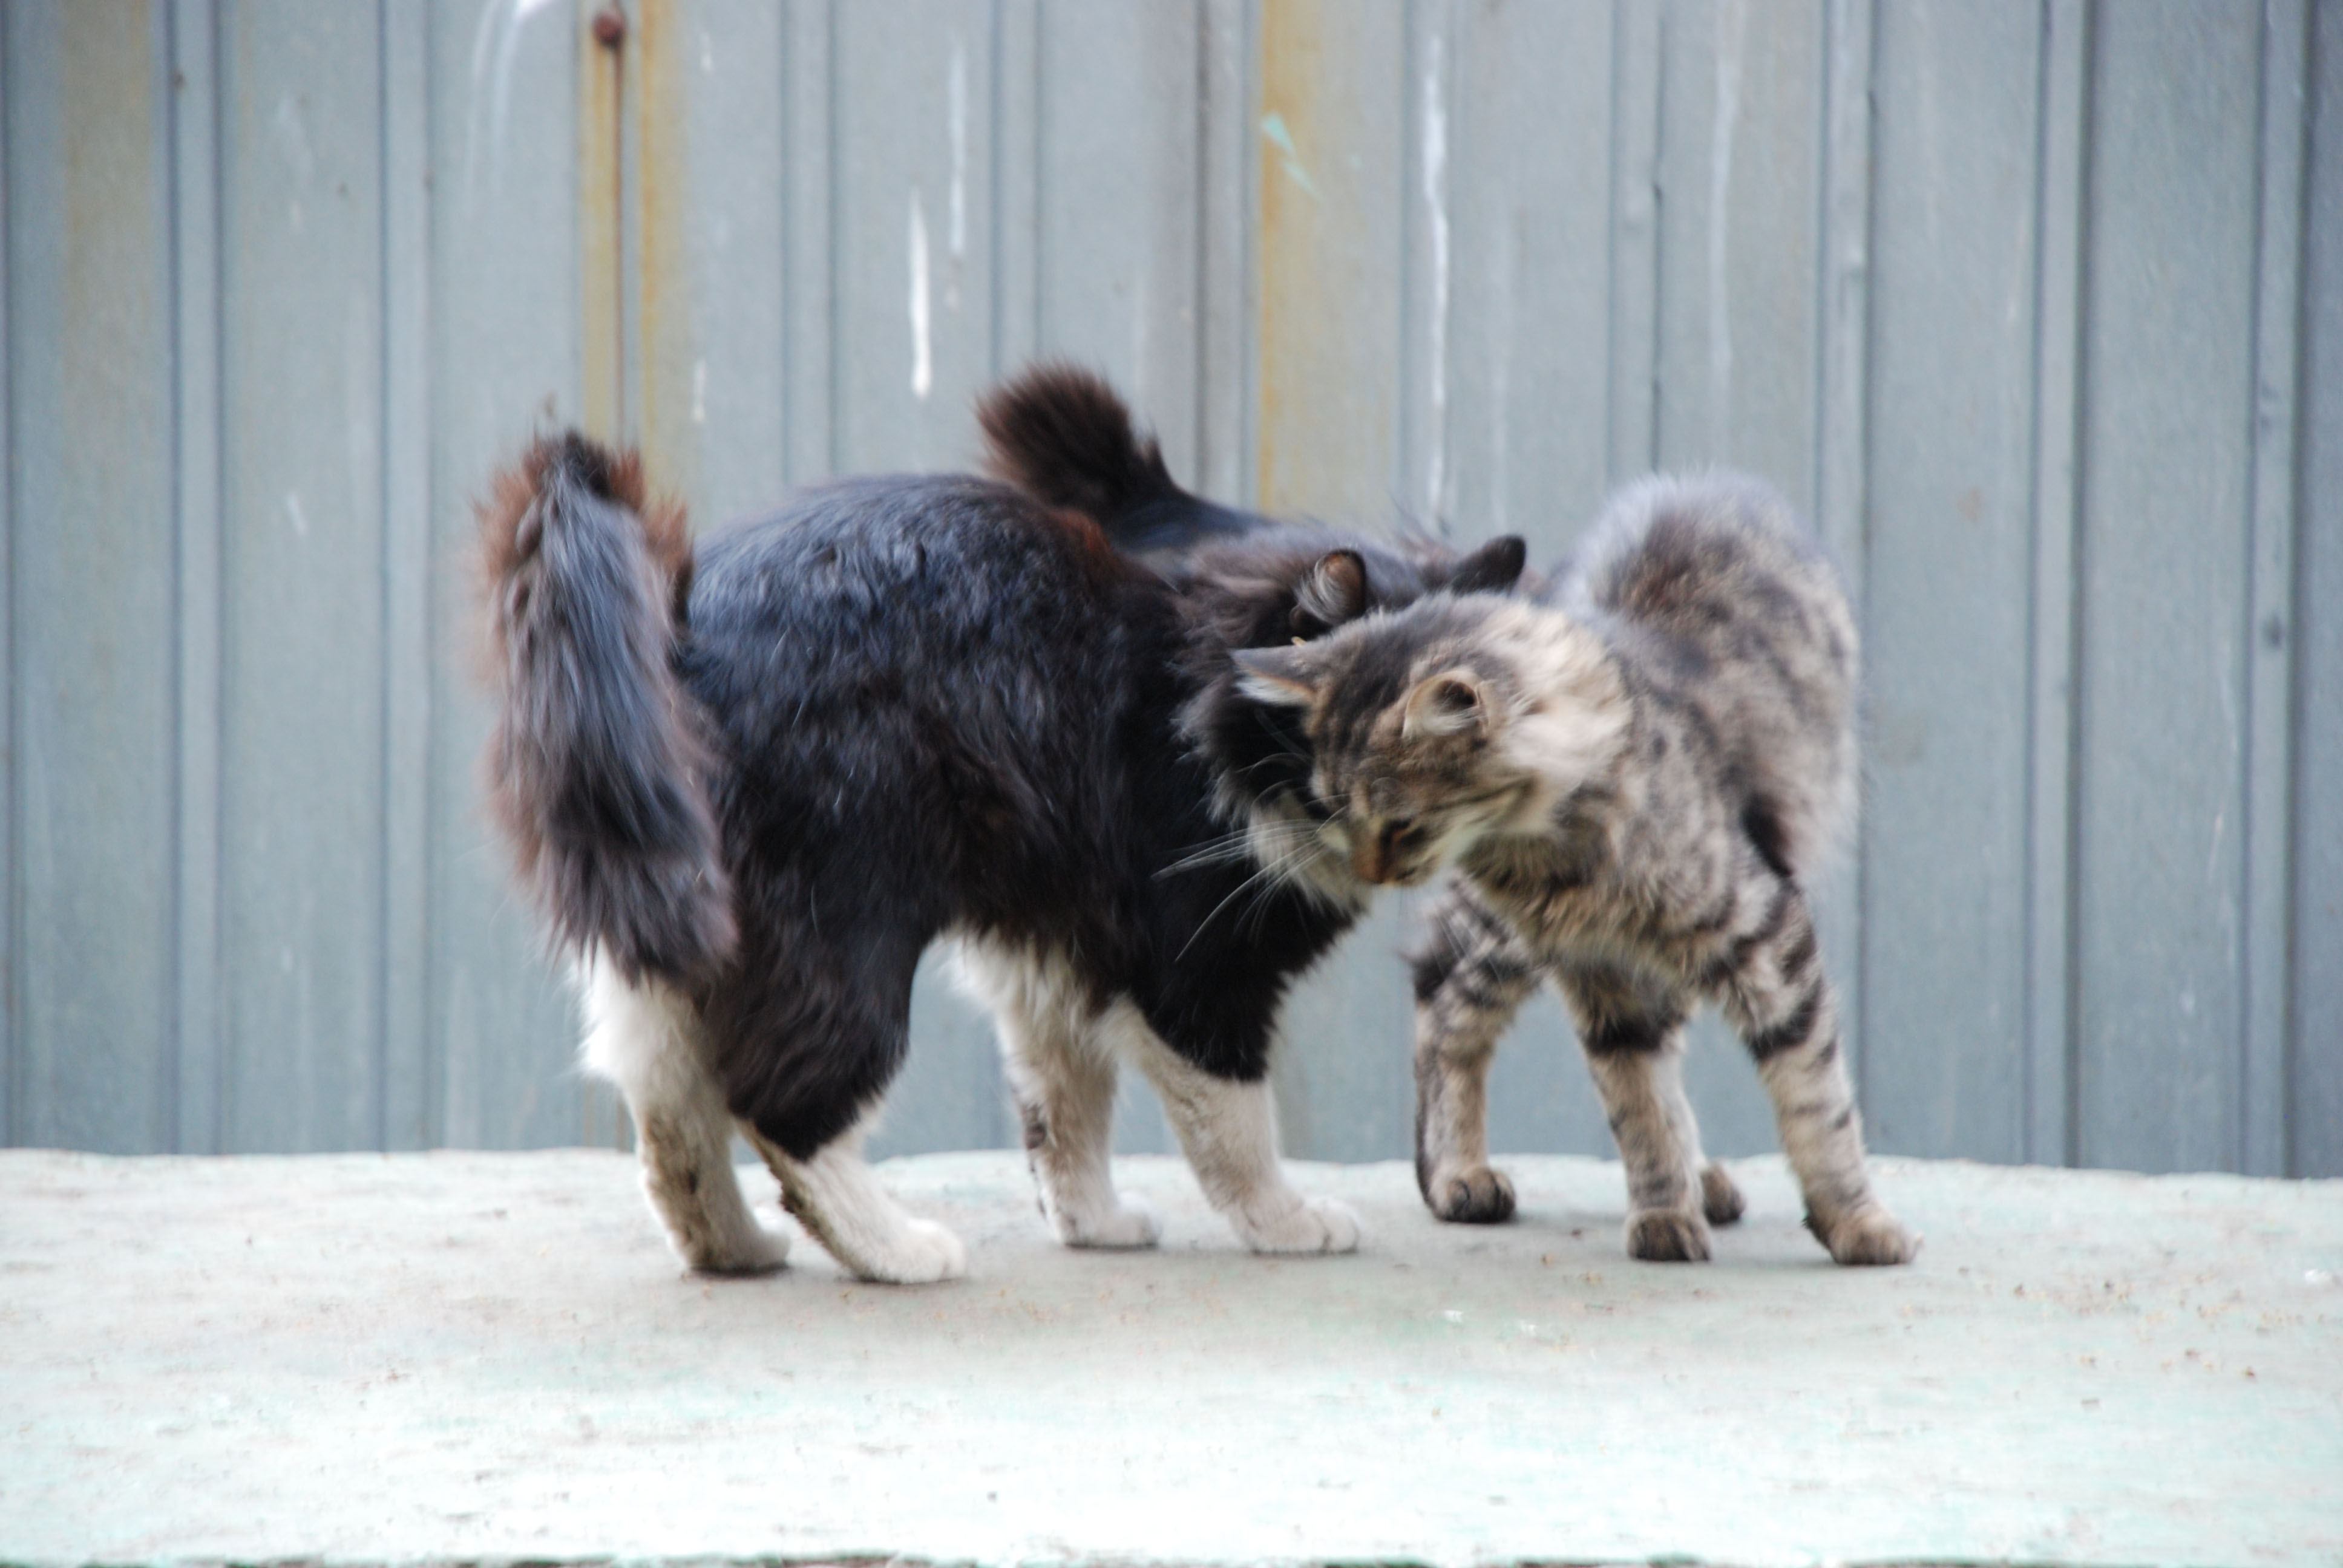
dog, cat, mammal, nikon, cats, vertebrate, chat, d80, australian shepherd, animal shelter, dog like mammal, dog breed group